Toy safety

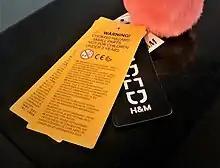
An accessory with small parts warnings in many languages

In Europe, the comprehensive legislation addressing toy safety is "the Toy Safety Directive" of the European Union (EU), (Council Directive 88/378/EEC). This directive is a list of requirements toys must comply with, and is interpreted in the laws of each member state of the EU in their respective Toy Safety Regulations (e.g.: the UK's "Toys (Safety) Regulations 1995 (Statutory Instrument 1995 No. 204)"). This directive has been superseded by Council Directive 2009/48/EC which will apply to toy imports into or toys produced within the EU as of 20 July 2011 except for the chemical requirements of Annex II which apply as of 20 July 2013. During these periods the corresponding requirements of the previous directive will continue to apply. Compliance with both directives leads to a CE Mark, which is a mandatory requirement denoting conformity with all applicable directives. Some items specifically excluded from this legislation are: fashion jewellery for children, Christmas decorations, and sports equipment. Official guidance on the classification of toys in the EU has been provided by the EU Commission. Where products are not classified as toys they will still be governed by the General Product Safety Directive. The toy safety directive provides for harmonised EU-wide standards on physical and mechanical properties, flammability, chemical properties and electrical properties but certain essential safety aspects of the directives are not governed by safety standards e.g. hygiene and radioactivity.